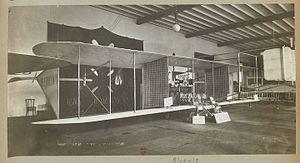
Louis Charles Joseph Blériot, né le 1ᵉʳ juillet 1872 à Cambrai et mort le 1ᵉʳ août 1936 à Paris, est un constructeur de lanternes d'automobiles, d'avions, de motocyclettes et de chars à voile, et un pilote précurseur et pionnier de l'aviation française.